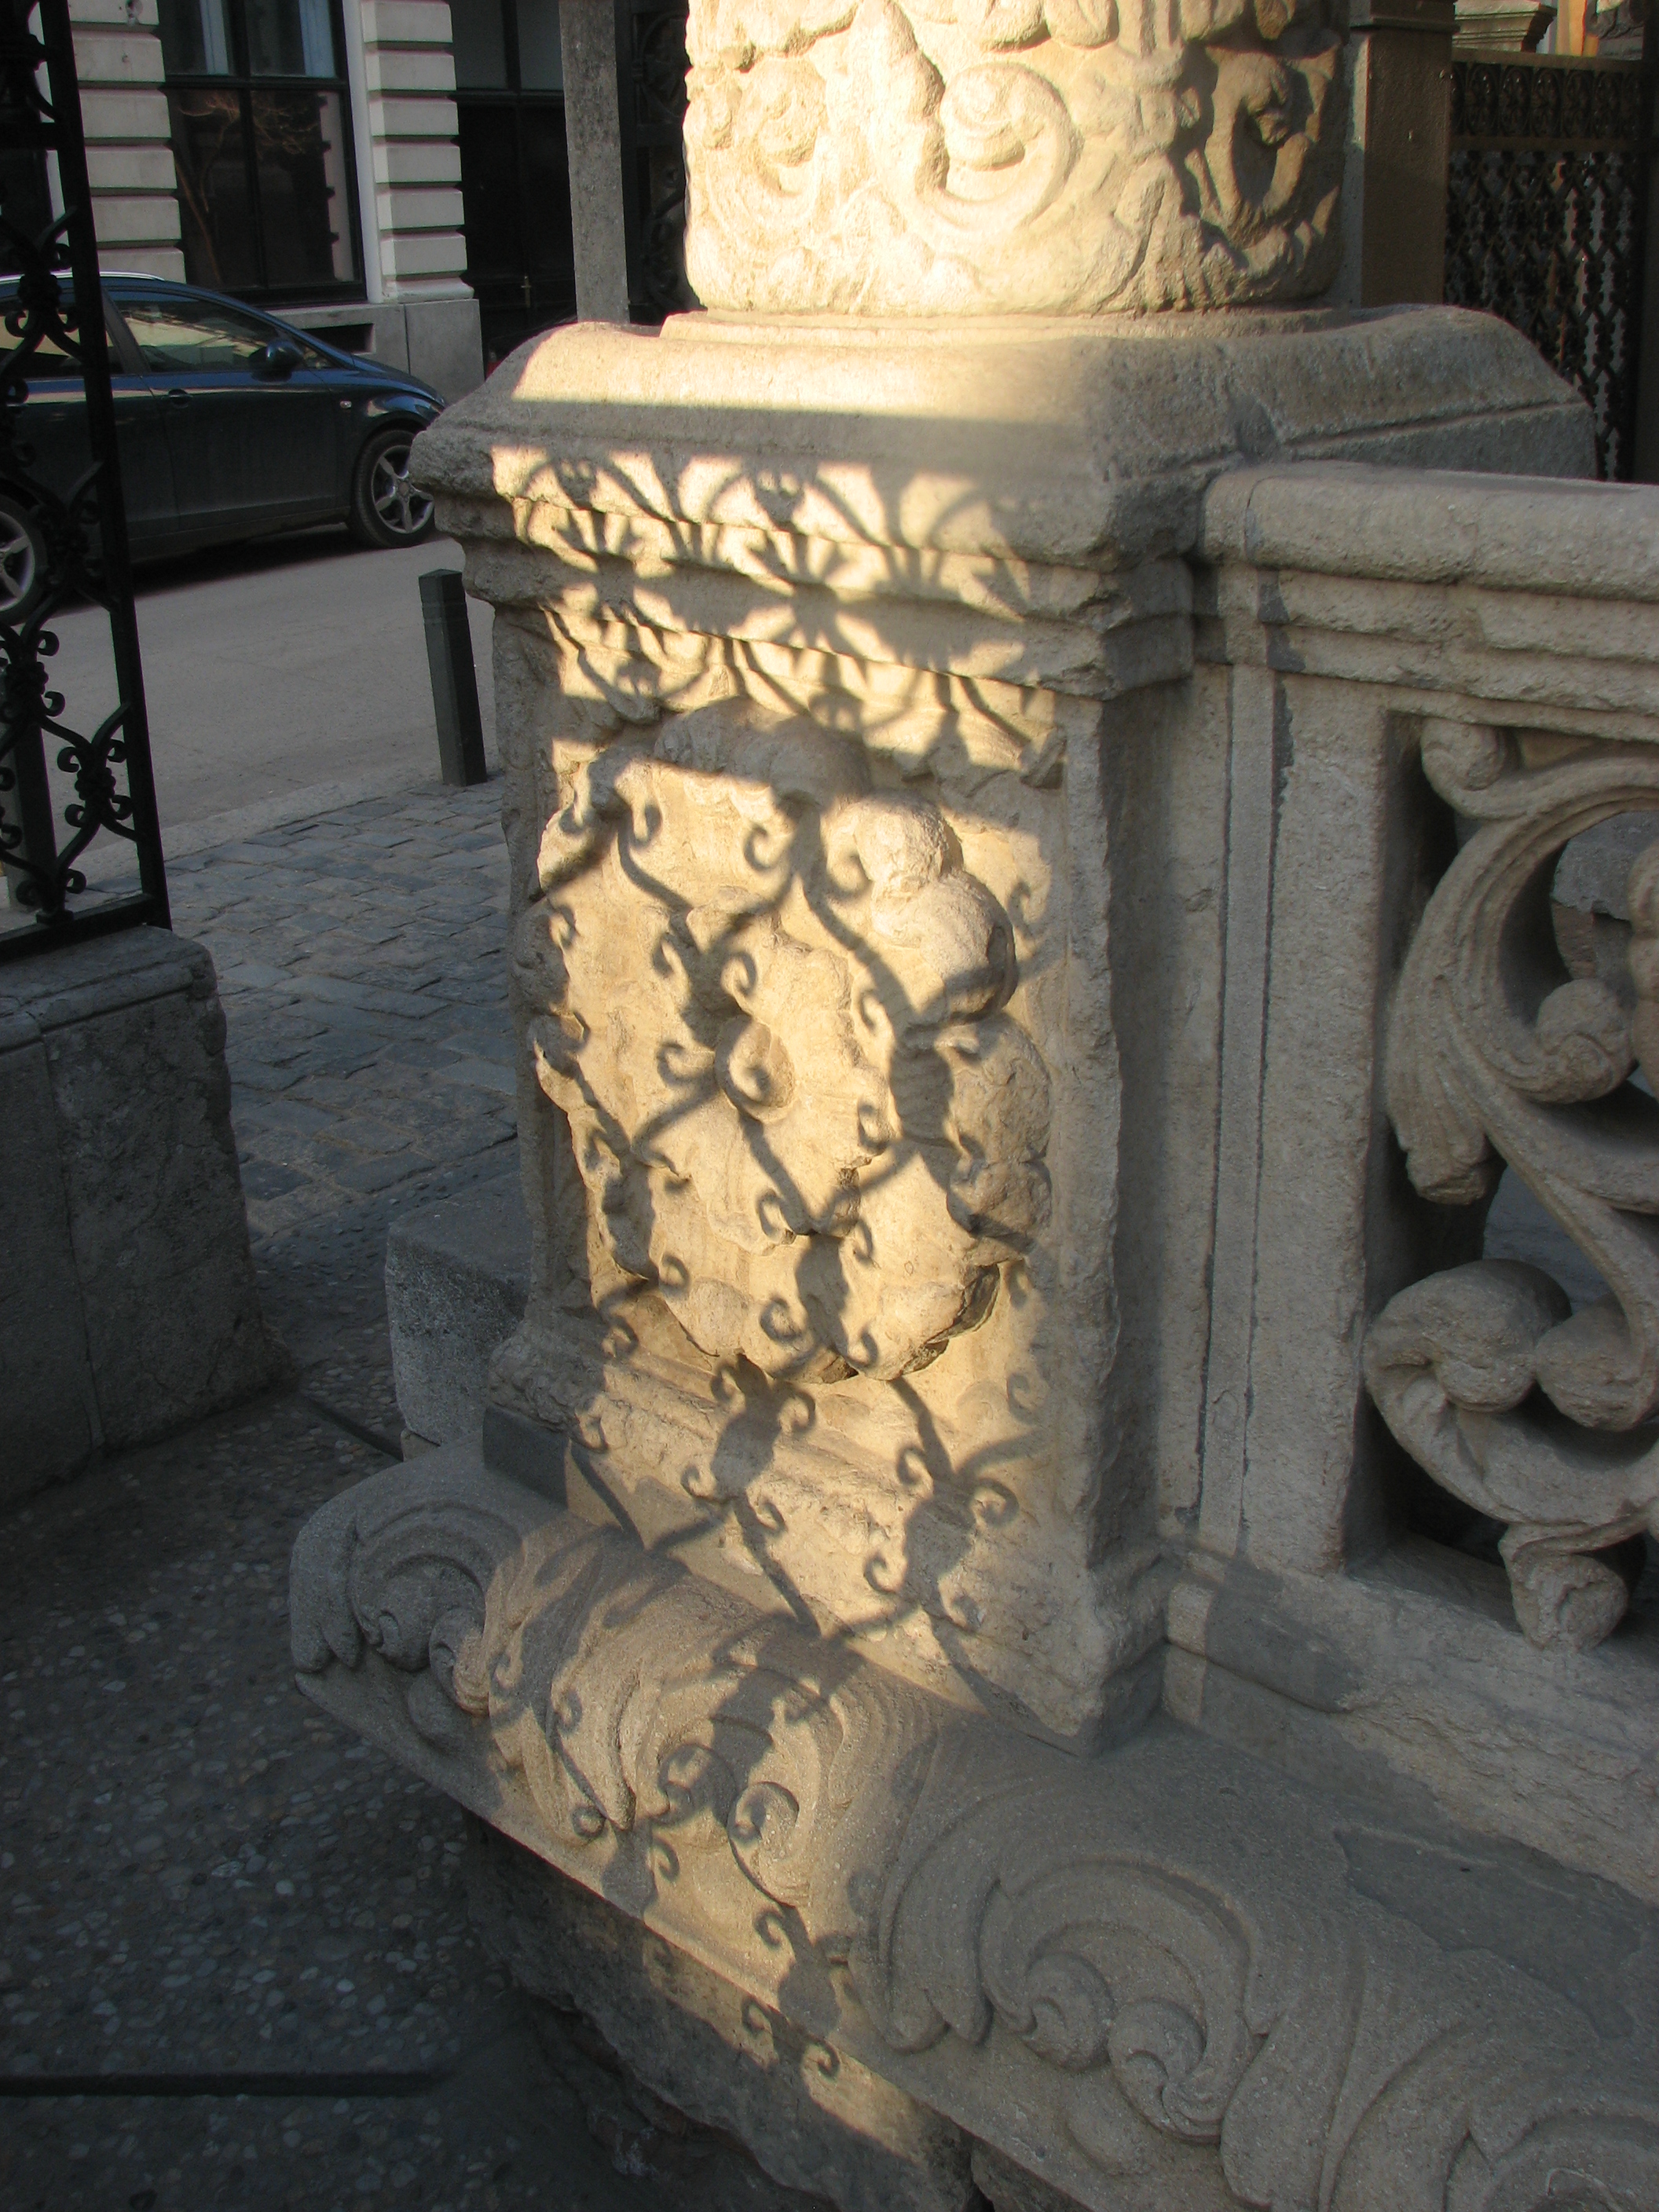
architecture, structure, wood, photography, building, photo, europe, column, religion, church, furniture, christian, lighting, photos, sculpture, religious, free, art, de, temple, churches, fotografie, christianity, romana, iron, orthodox, eastern, carving, romania, bor, biserica, arhitectura, orthodoxy, romanian, ortodoxa, ortodox, ortodoxia, ortodoxie, ecclesiastical, bisericeasc, cladire, edificiu, stavropoleos, cre tinism, cre tin, stone carving, ancient history